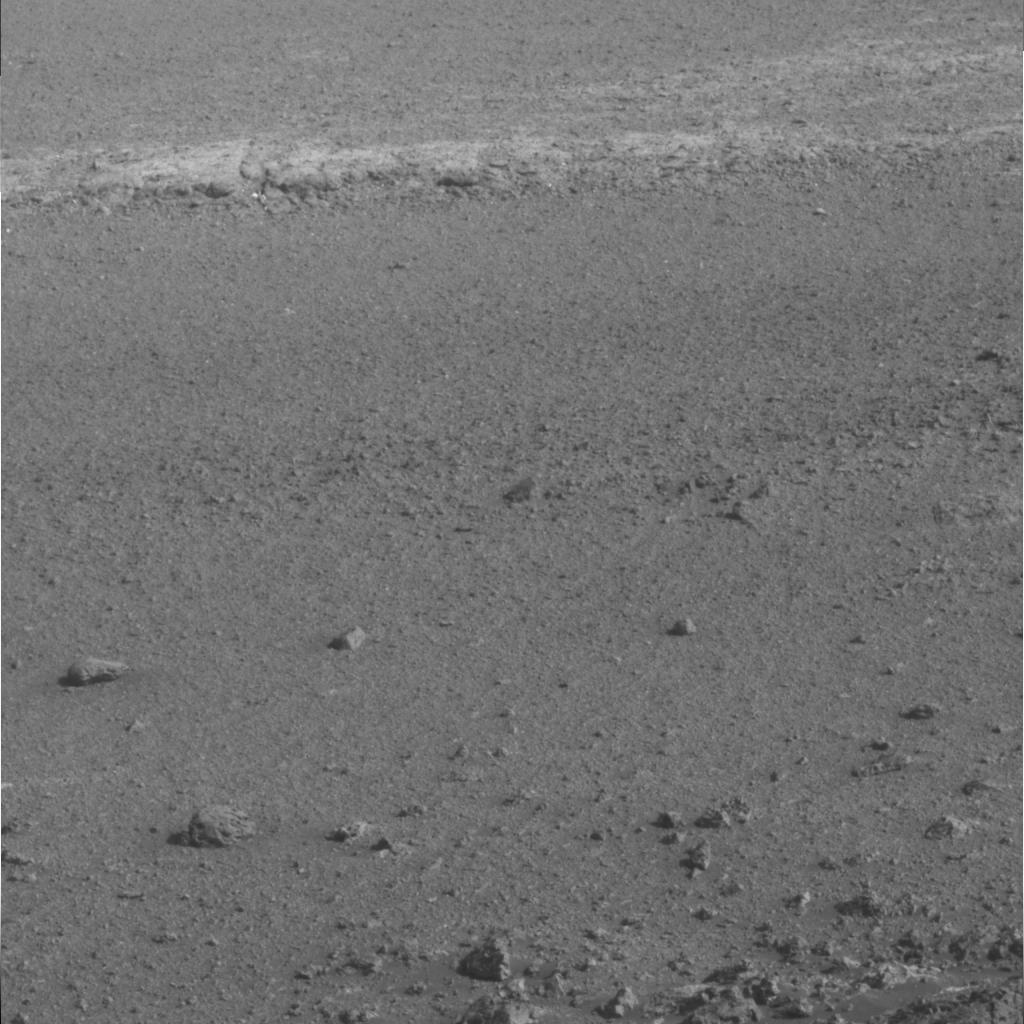
Surface features visible: Rock Outcrops, Clasts, Soil, Nearby Surface